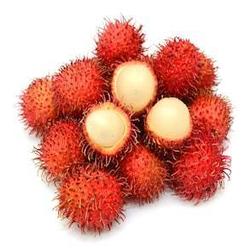
Label: Rambutan